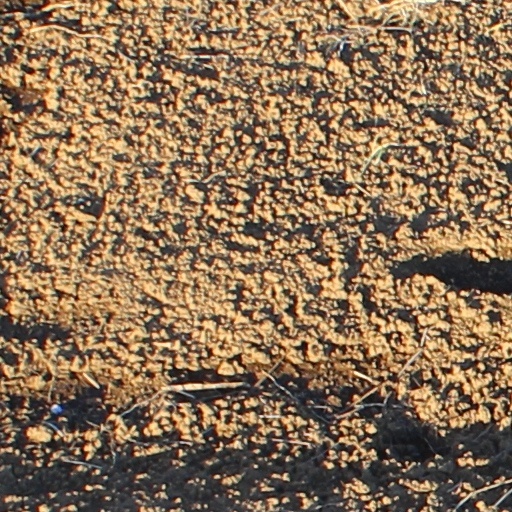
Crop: wheat